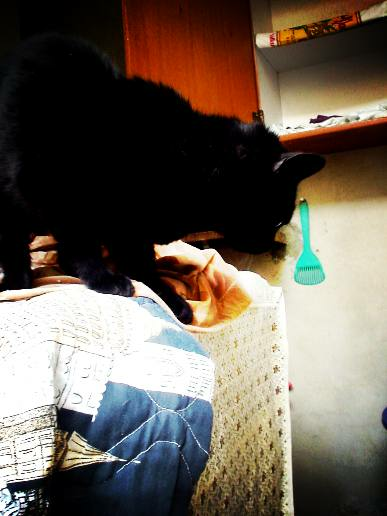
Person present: No